Gladys Leslie

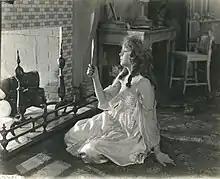
Still of Leslie in the Vitagraph release "The Wooing of Princess Pat" (1918)

Leslie began her movie career around 1915, acting in short films produced by the Edison Company. By 1917, she was making films with the Thanhouser Company in New Rochelle, New York, including "The Vicar of Wakefield" (1917). The "New York Herald"'s review of that film dubbed her the "Girl With A Million Dollar Smile," and caused studio head Edwin Thanhouser to decide she was ready for leading roles. Soon she was starring in the lead role in 1917's "An Amateur Orphan", but was quickly wooed over to Vitagraph Studios and starred in a number of Vitagraph releases in 1918 and 1919. Leslie and another young female Vitagraph star, Bessie Love, starred in numerous films in young girl-type roles that were popular at the time. Leslie's similar appearance to Mary Pickford was also often noted.